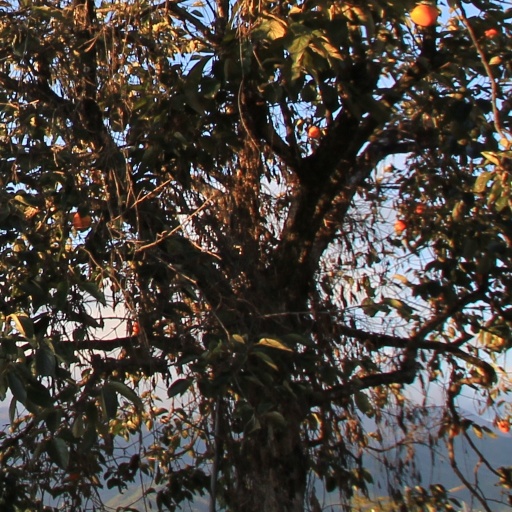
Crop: grape